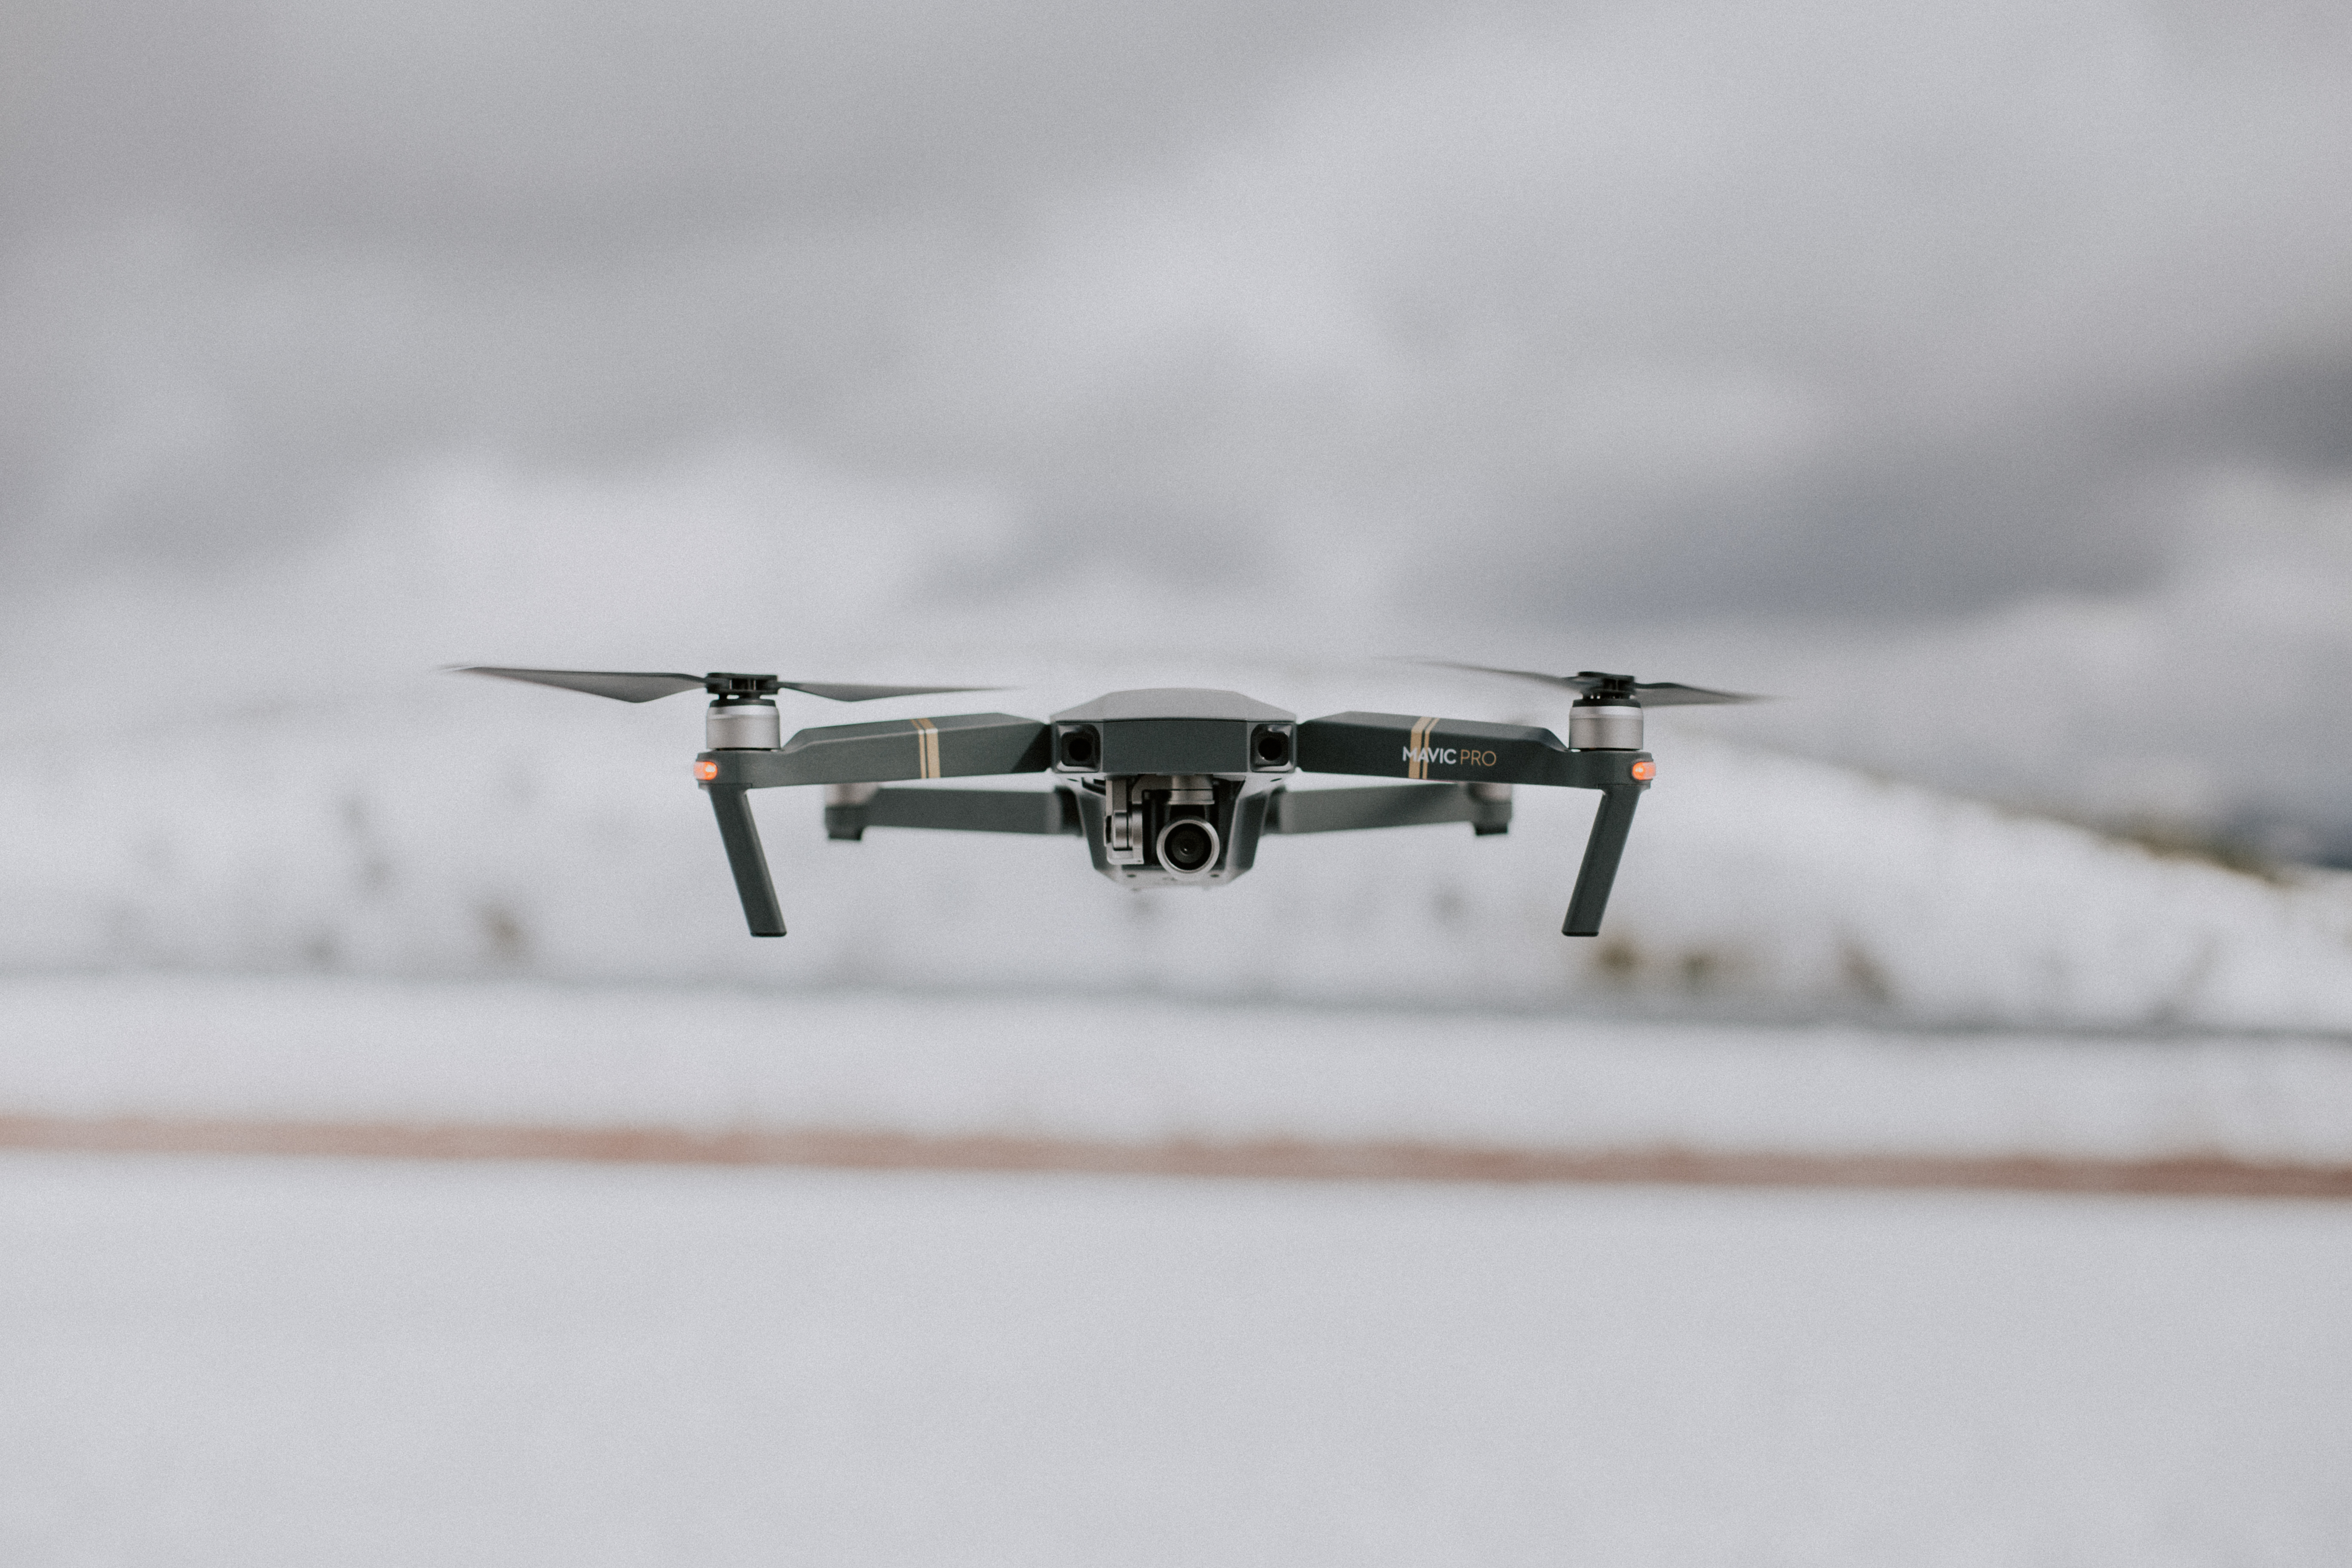
snow, wing, flying, fly, airplane, aircraft, vehicle, aviation, flight, drone, dji, air force, fighter aircraft, military aircraft, atmosphere of earth, aircraft engine